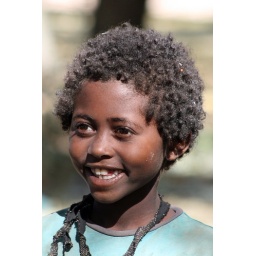
The morning fish market in Awasa, south of Addis Ababa